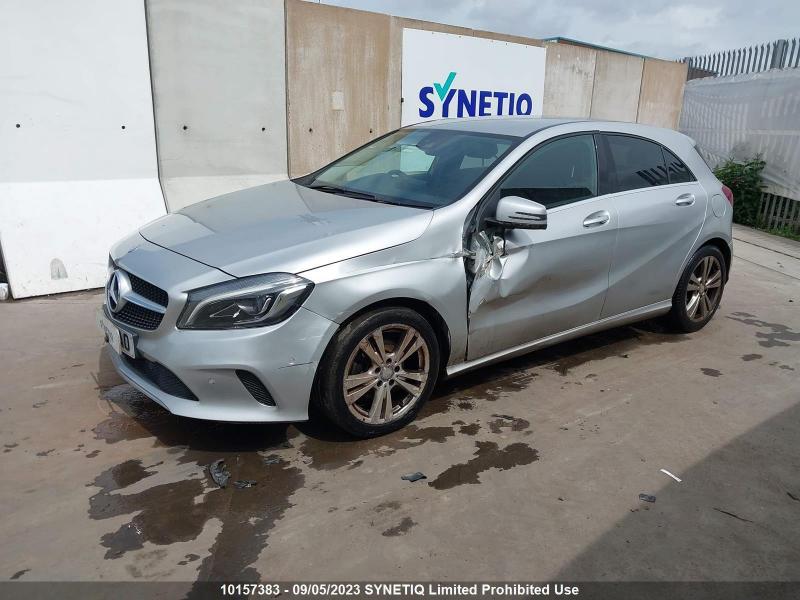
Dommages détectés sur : porte avant gauche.
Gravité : majeur